Melissa Miller (artist)

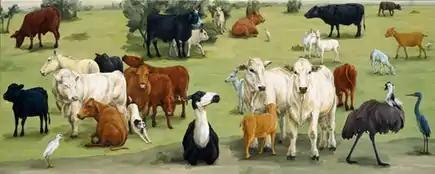
Melissa Miller, "Farm", oil on canvas, 35" x 86", 2002.

By 1985, the looser, more Rubenesque animals of Miller's early work had given way to tighter, more realistic protagonists. These animals interacted with humanoids and mythological or fictional characters (angels, demons, spirits) in fantastical scenarios inspired by Eastern and Western folk tales (e.g., "Aesop's Crow", 1985) that emphasized a psychological focus on inner states and existential dilemmas rather than external observation. Representative, allegorical works of this period include "Broken Wing" (1986), "New Skin" (1988), "Decision" (1991) and "Night Sky" (1995), which respectively depict mortal crisis, spontaneous metamorphosis, a phantasmagorical procession of creatures, and flight in the midst of environmental catastrophe.